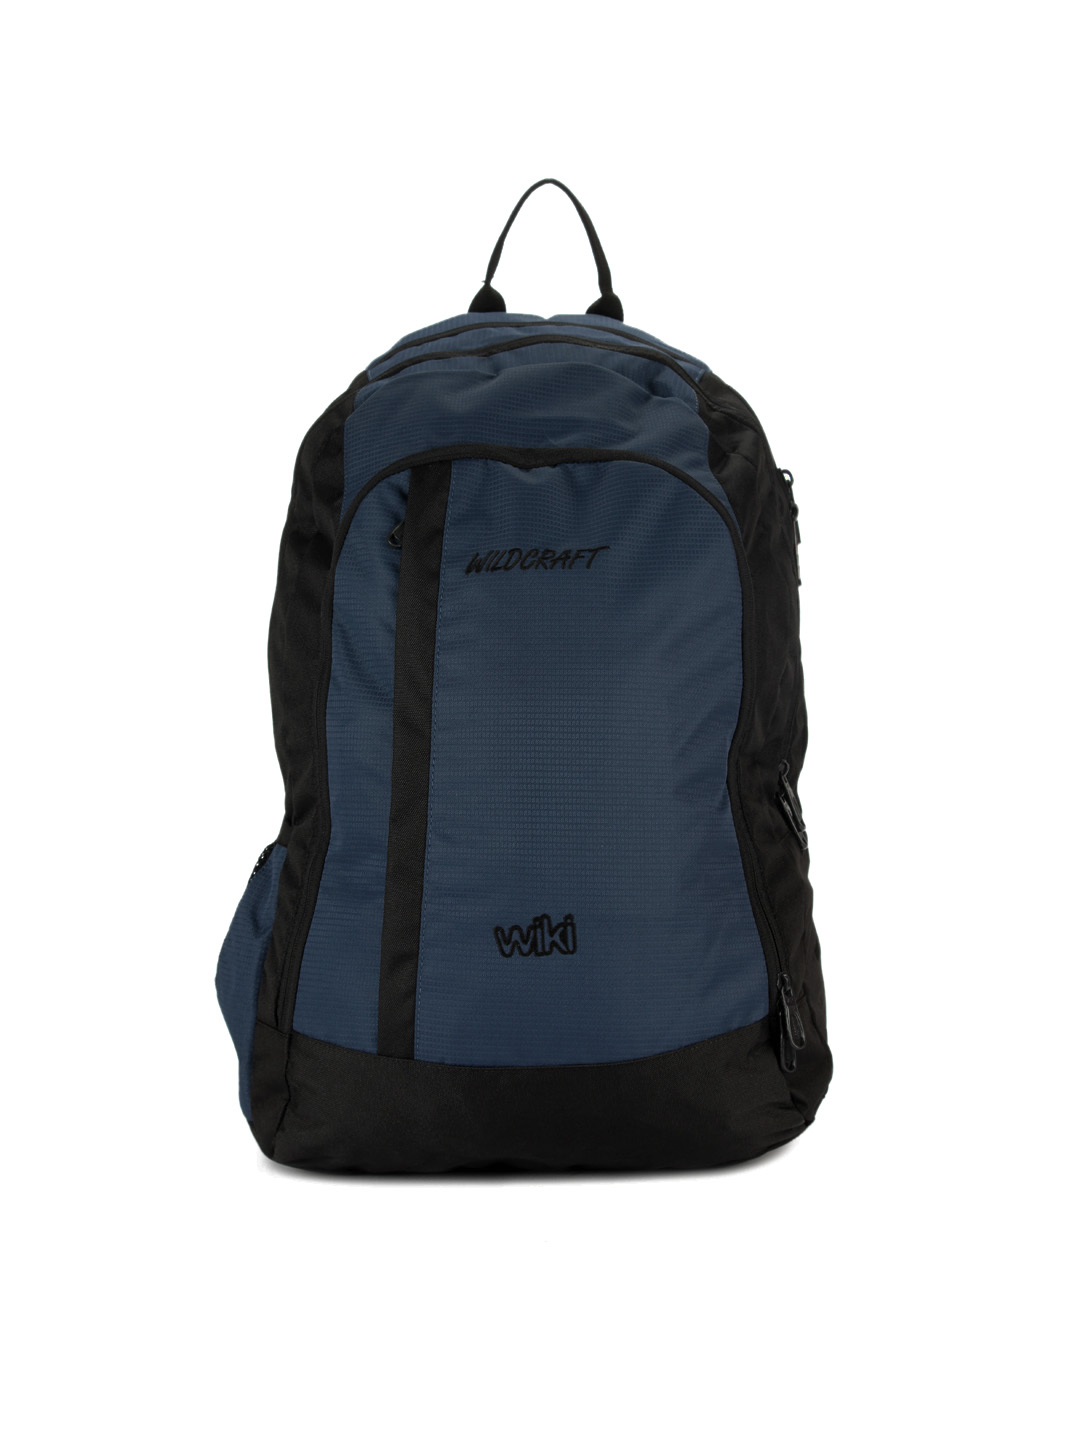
Wildcraft Unisex Blue & Black Backpack
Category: Accessories / Bags / Backpacks
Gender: Unisex
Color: Blue
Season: Spring 2013
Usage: Casual